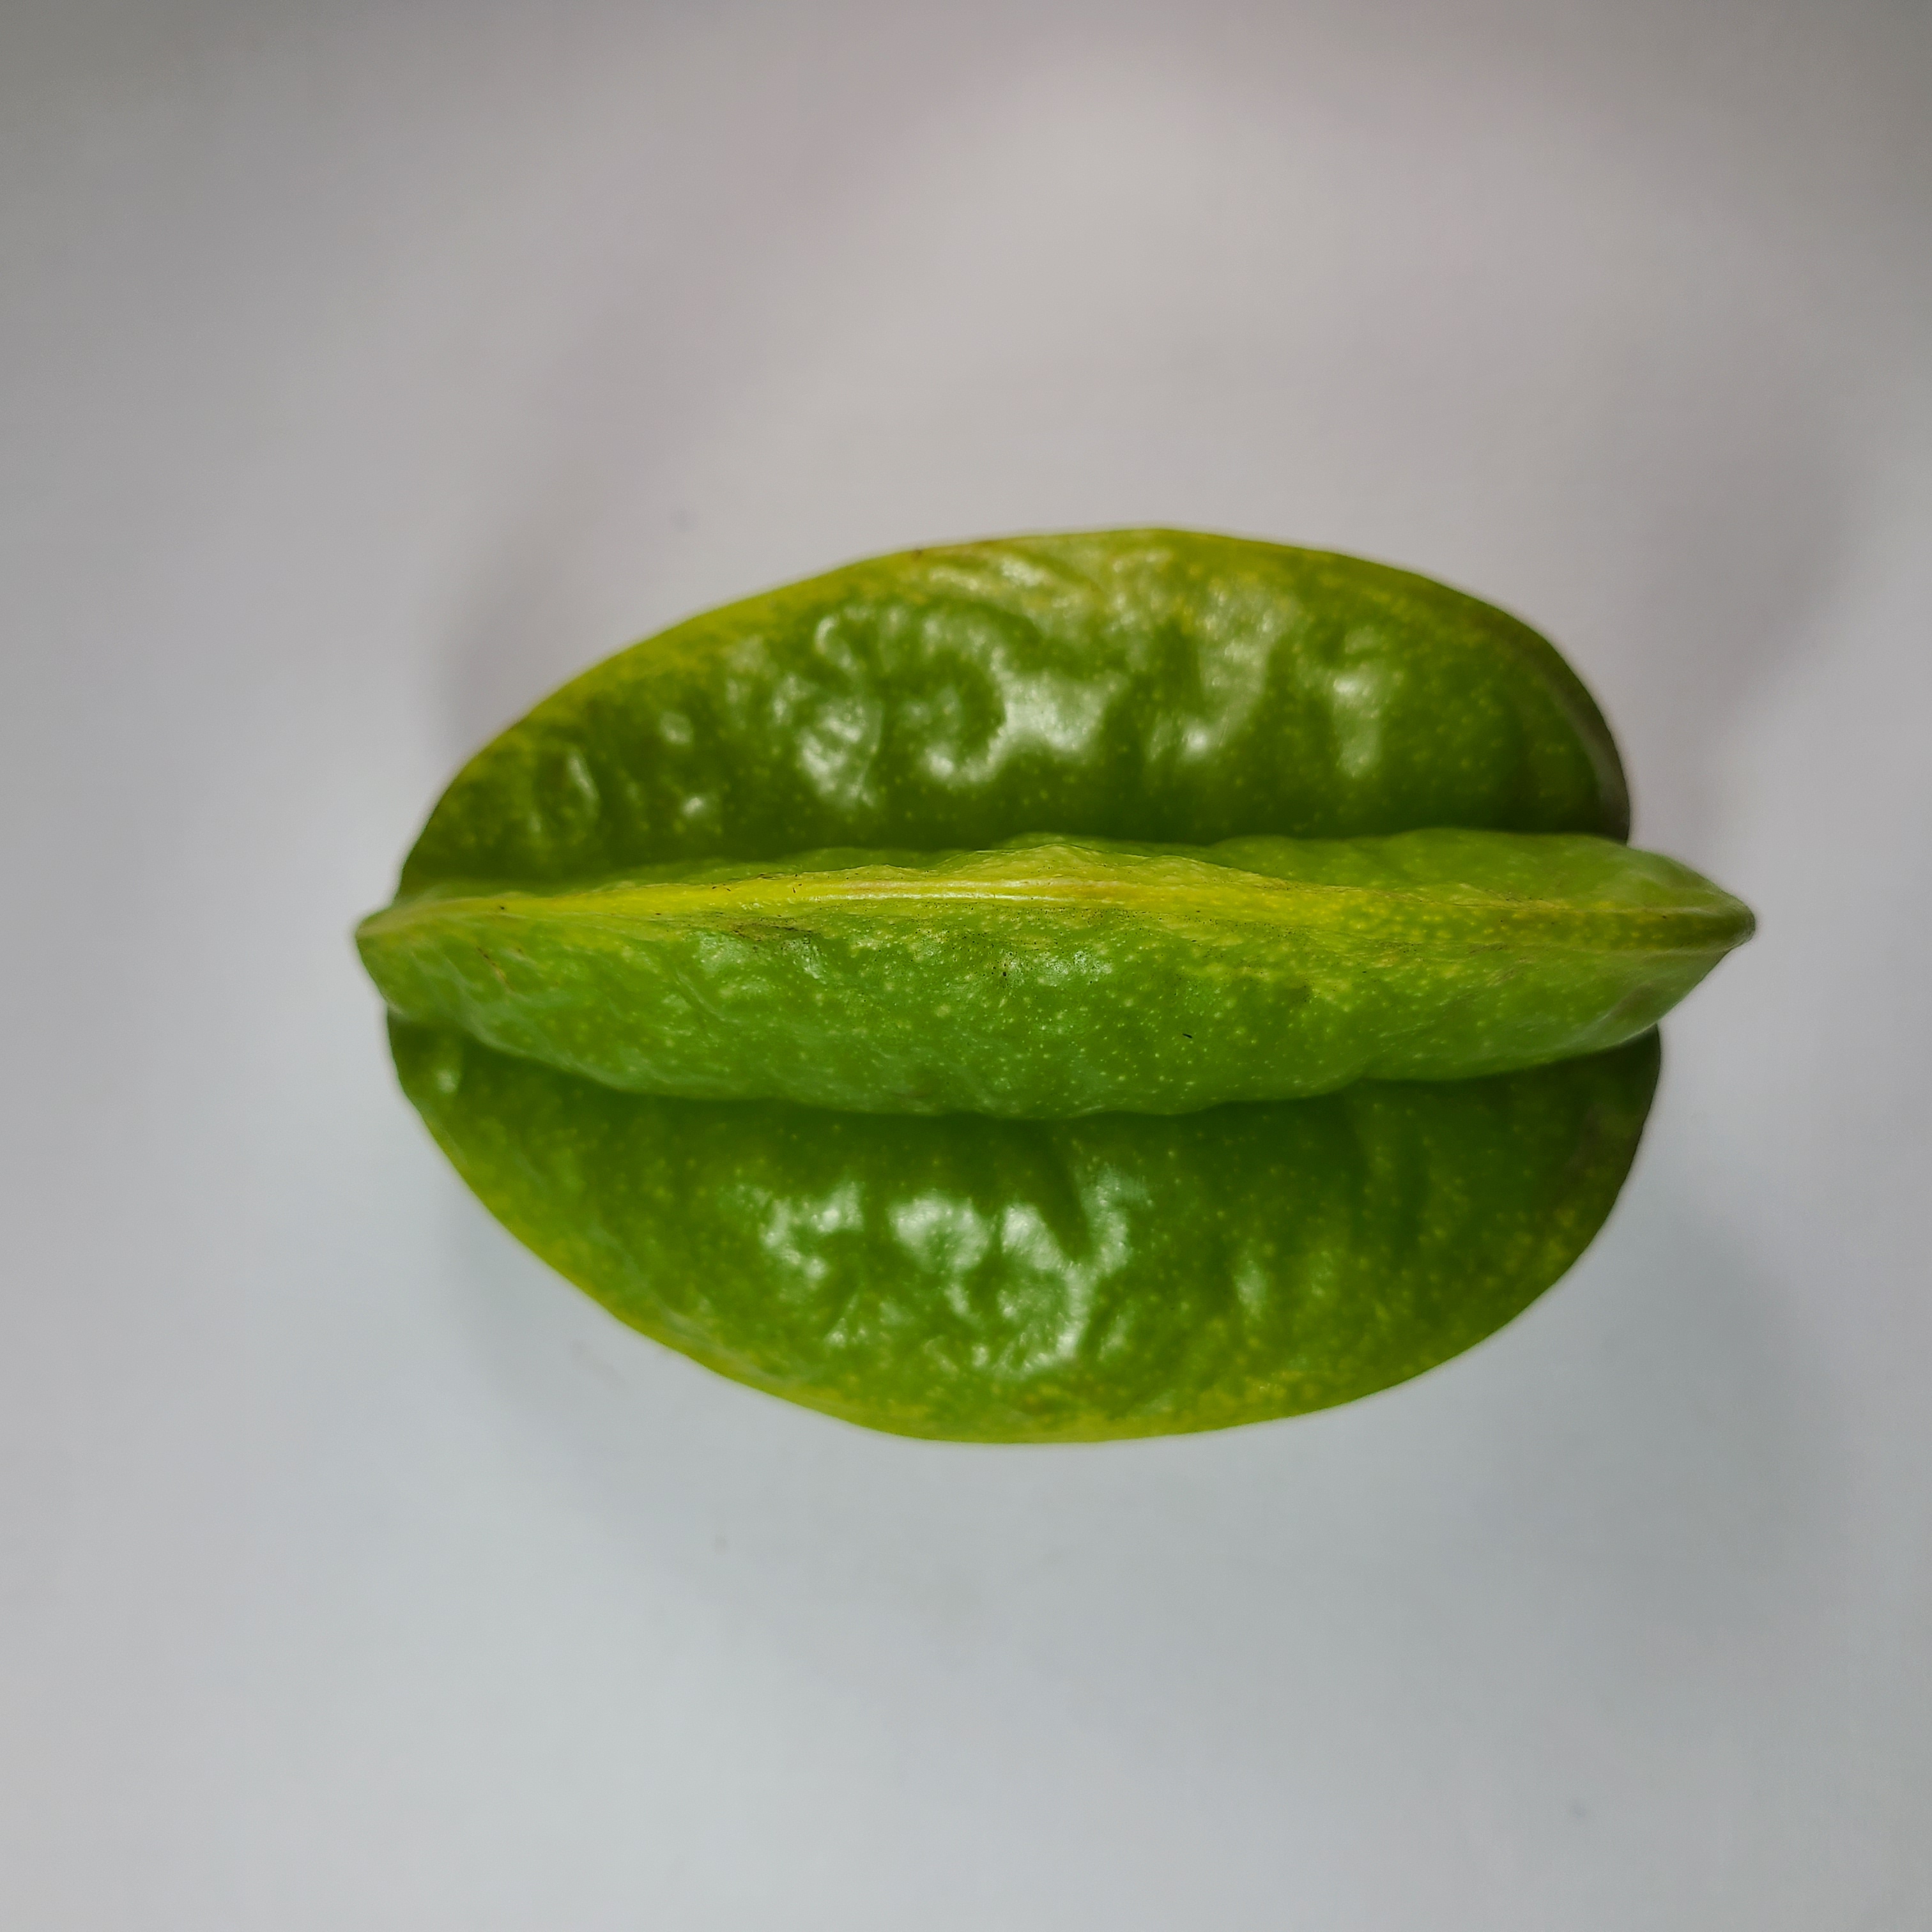
Label: Healthy Fruits